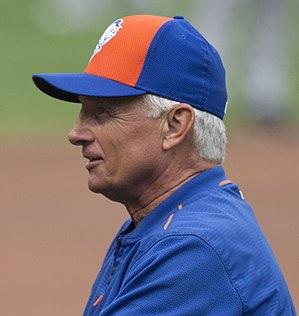
Terry Lee Collins est un entraîneur de baseball.